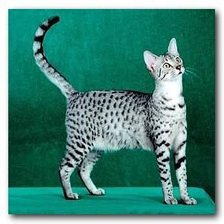
Species: cat
Breed: Egyptian Mau